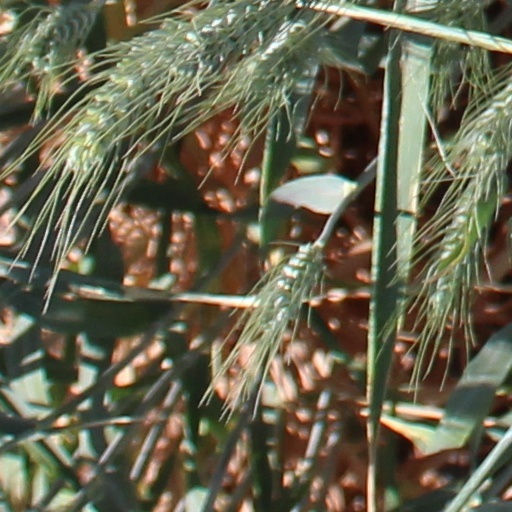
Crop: wheat